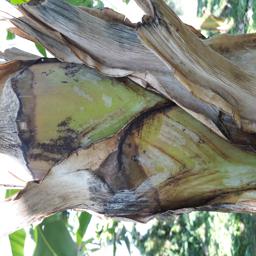
Label: BACTERIAL SOFT ROT